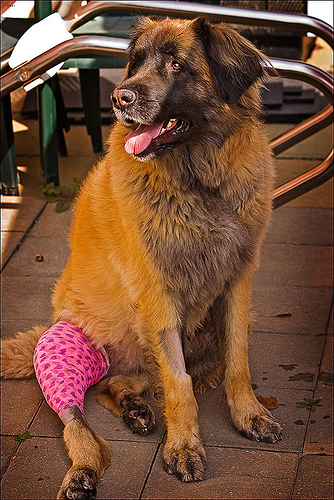
Breed: leonberger